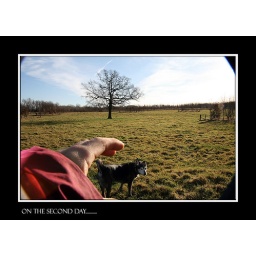
My old boy Fulham, never far away. The field is in Clapham nature reserve. A lovely open space.